Porte-de-Benauge

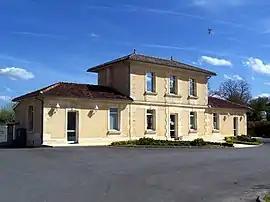
The town hall in Arbis

Porte-de-Benauge (Gascon: "Pòrta de Benauja") is a commune in the Gironde department in southwestern France. It was established on 1 January 2019 by merger of the former communes of Arbis (the seat) and Cantois. On 1 January 2025, the former commune of Saint-Genis-du-Bois was merged into Porte-de-Benauge.